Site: brandenburg
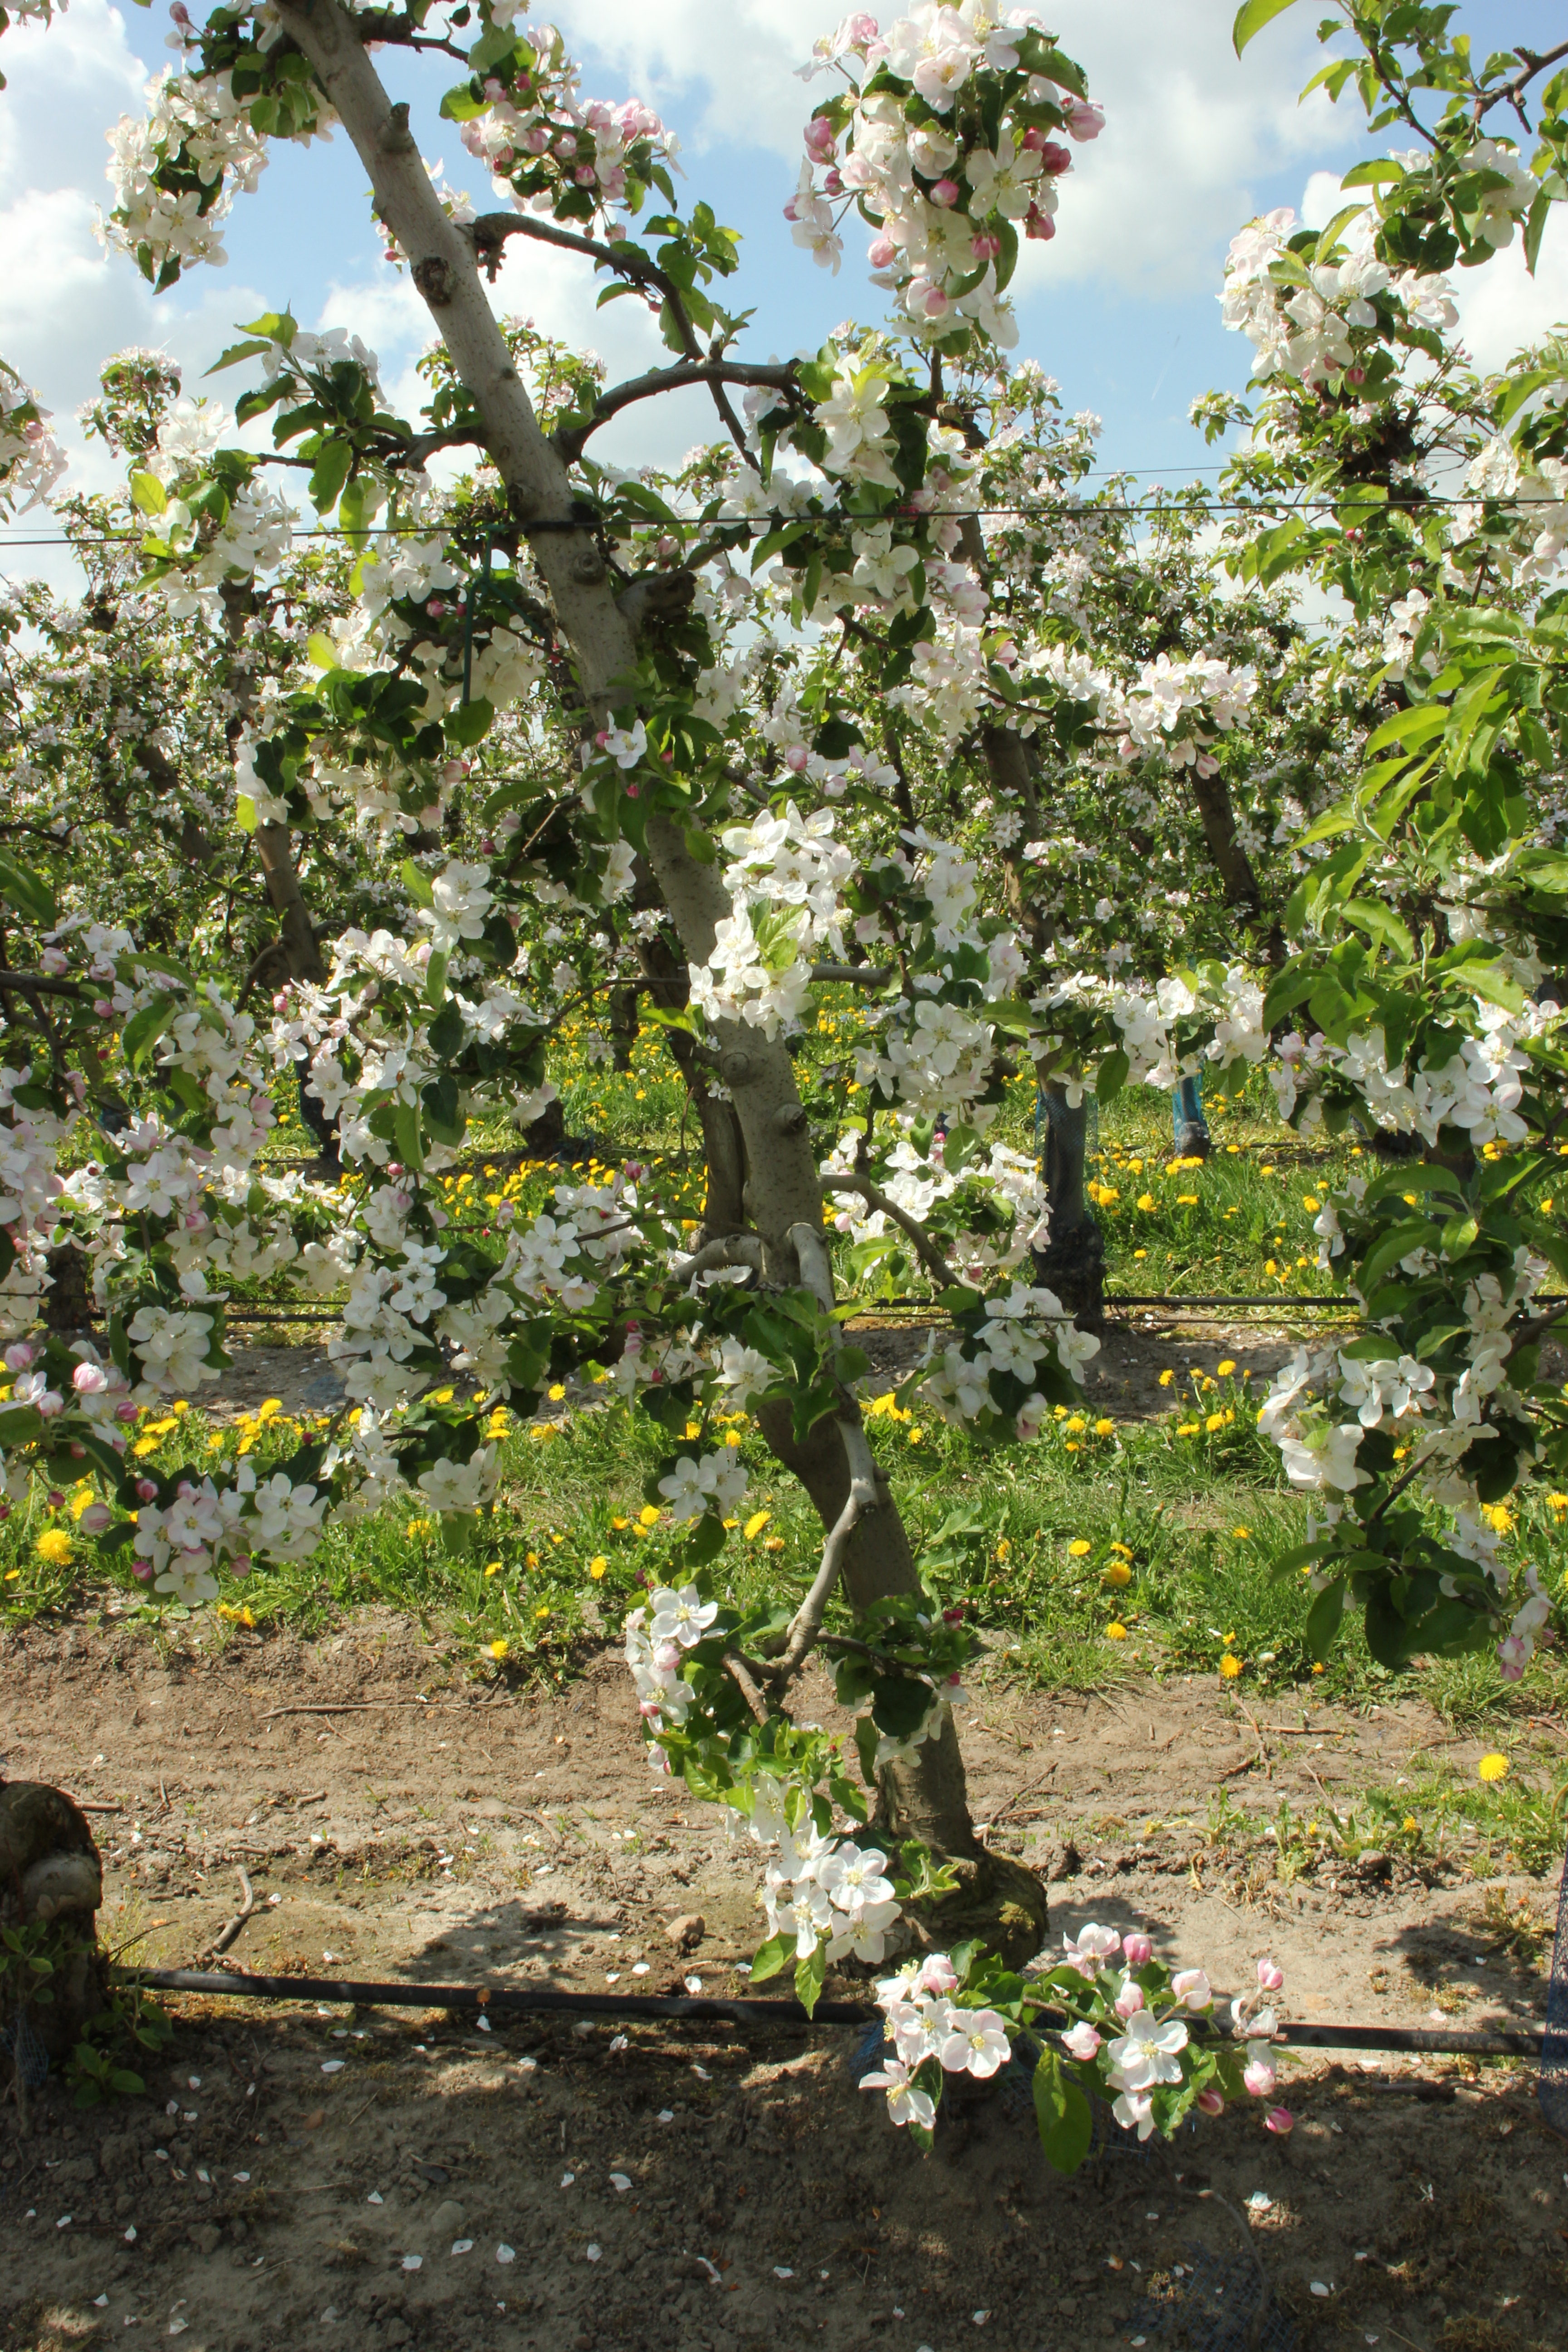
Growth stage (BBCH 65): Flowering